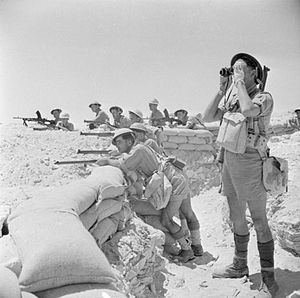
Første slag om el-Alamein
Britisk infanteri, der bemander en forsvarsstilling beklædt med sandsække nær el-Alamein, 17. juli 1942
Det Første slag om el-Alamein 1. – 27. juli 1942 var et slag i Ørkenkrigen under 2. verdenskrig, som blev udkæmpet mellem Aksemagternes styrker under ledelse af Erwin Rommel og Allierede styrker under ledelse af Claude Auchinleck. Slaget stoppede aksestyrkernes sidste og længste fremstød ind i Egypten. El-Alamein ligger lidt over 80 km fra Alexandria.